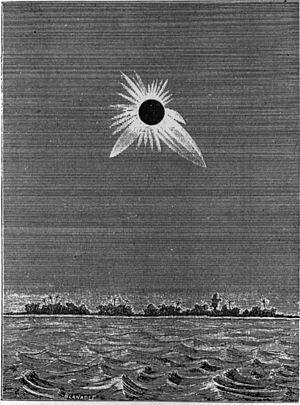
Représentation artistique de l'éclipse solaire totale observée sur l'île du Millénaire aux Kiribati
L’île du Millénaire, en anglais Millenium Island, Caroline Island et Caroline Atoll, anciennement appelée île Caroline, est un atoll inhabité des îles de la Ligne qui appartient à la République des Kiribati. C'est l'île la plus orientale du pays, dans l'océan Pacifique.
Le saros 136 est une série d'éclipses solaires à la géométrie similaire dont la récurrence est régie par un saros, une période d'environ 18 ans. La série 136, contenant 71 éclipses, débute en 1360 et se termine en 2622.